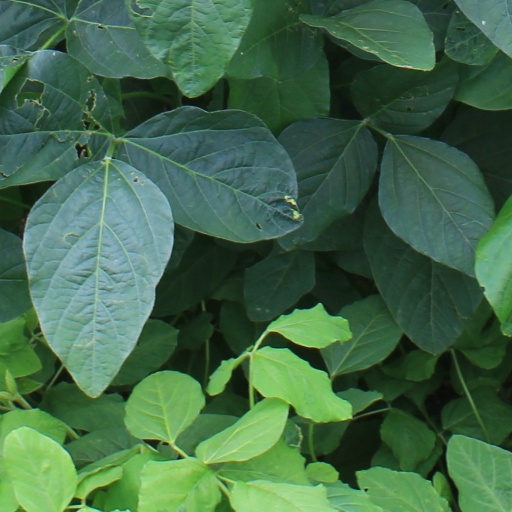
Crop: soybean